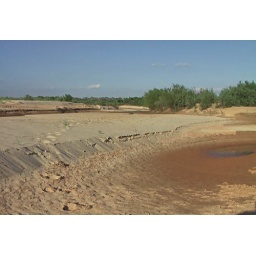
A now-mostly-dry channel just off the main river shows where the water flowed during the heavy rains earlier in 2007.